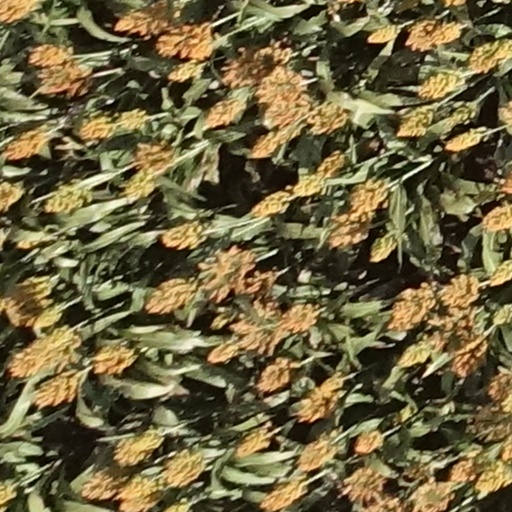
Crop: sorghum